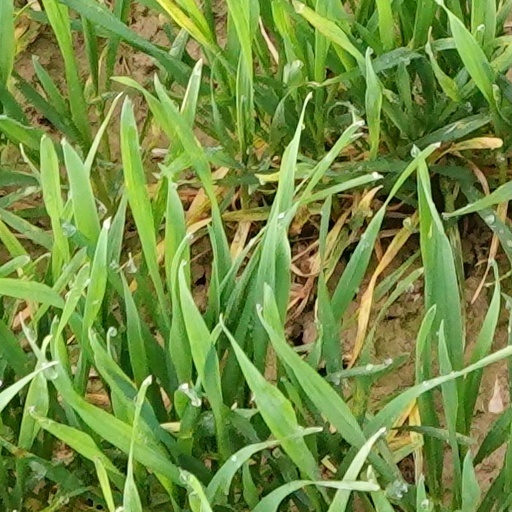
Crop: wheat